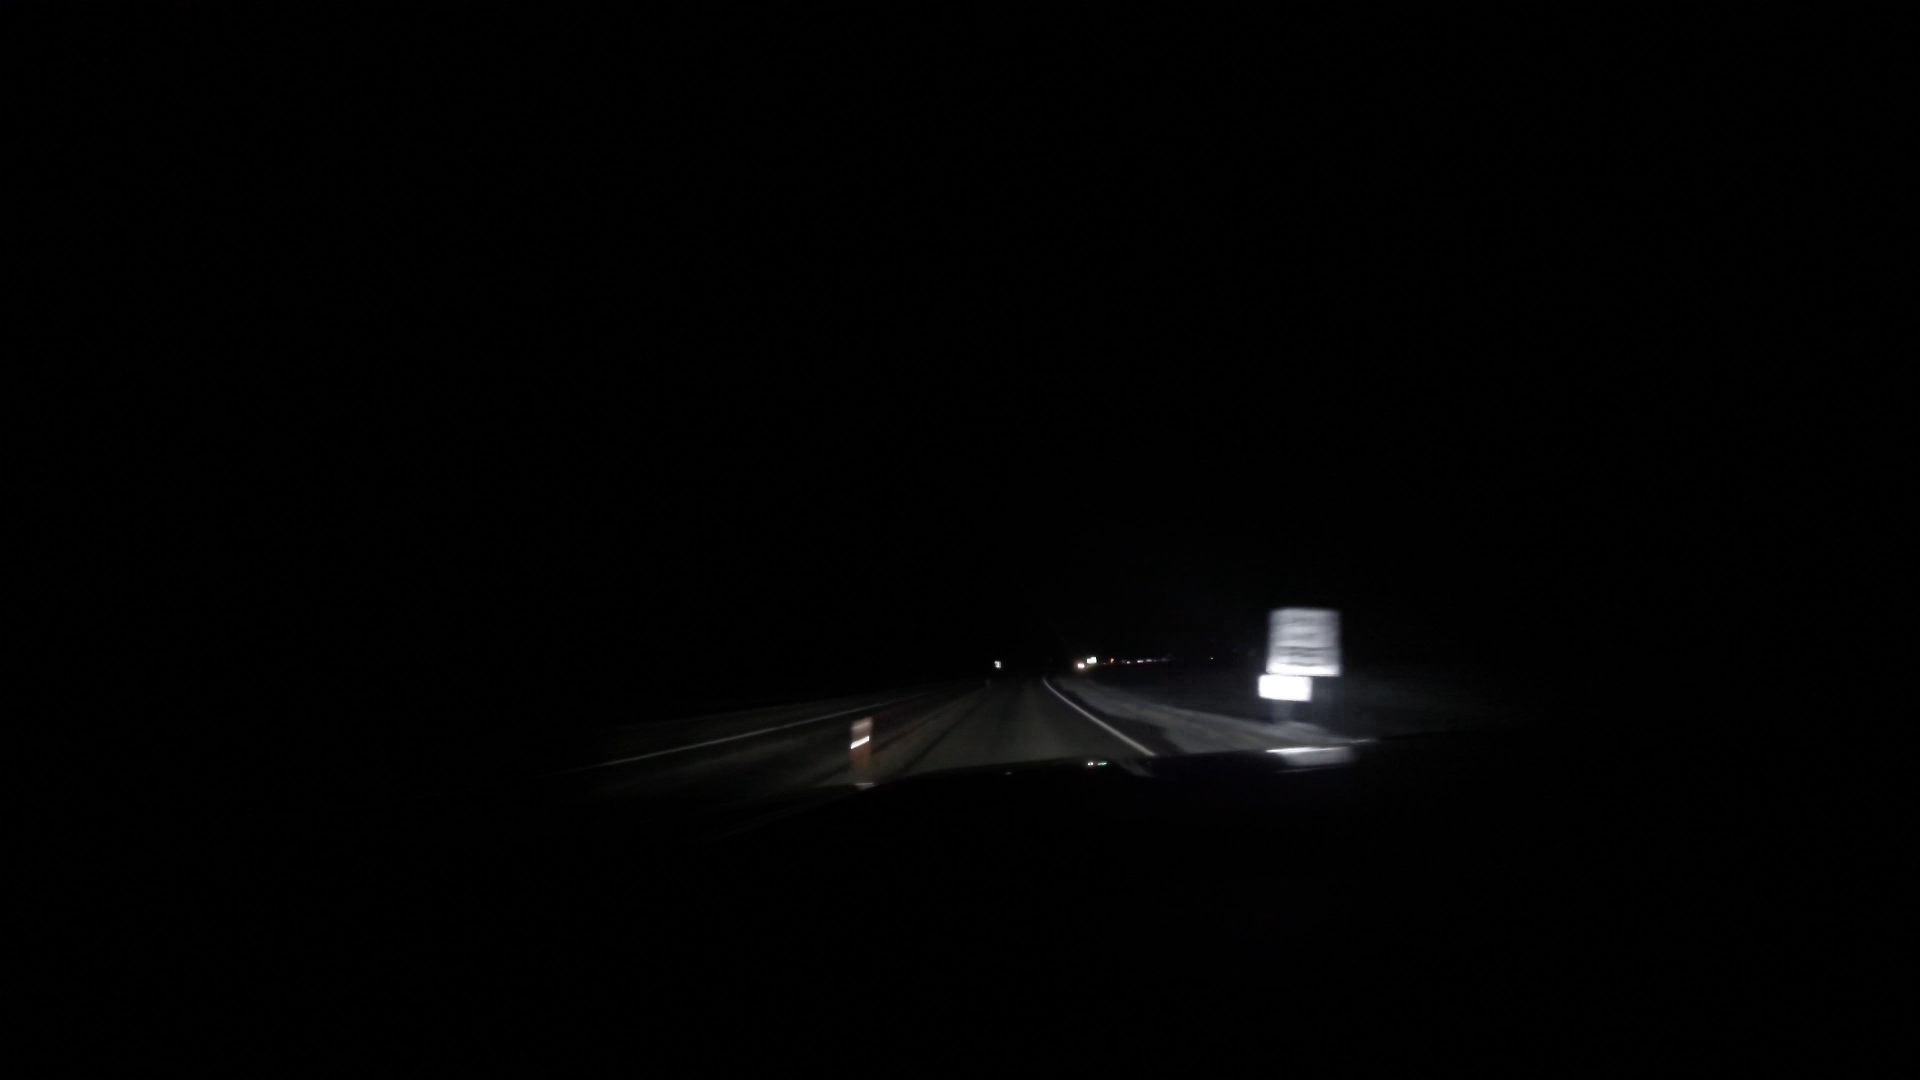
Speed limit sign label: mph55